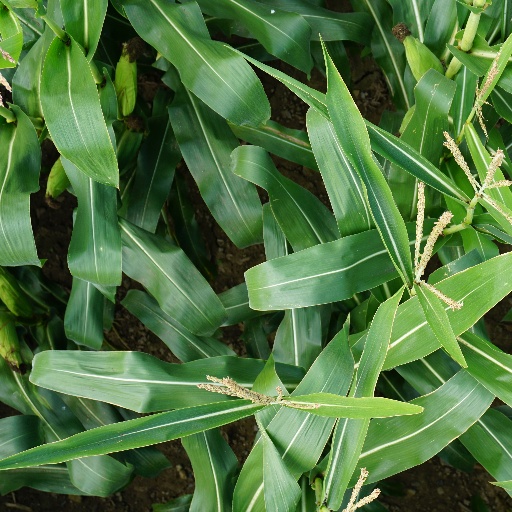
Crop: maize; corn